Tourism in Lumbini Province

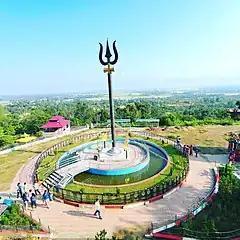

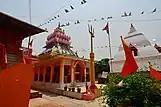
Ancient Gorakhnath Temple in Dang district

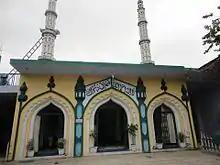
Jama Masjid Rahmaniya, one of the oldest mosque of Nepal

The Dhaulagiri circuit in Eastern Rukum encompasses the Dhaulagiri mountain range of the northern Lumbini Province. The Dhaulagiri mountain range extends from the northwest to the northeast of Eastern Rukum district and then continues eastward to its tallest peak at Dhaulagiri I. Putha Hiunchuli (Dhaulagiri VII), one of the most popular 7,000-metre mountains, was first climbed by British explorer J. O. M. Roberts and Sherpa Ang Nyima in 1954.